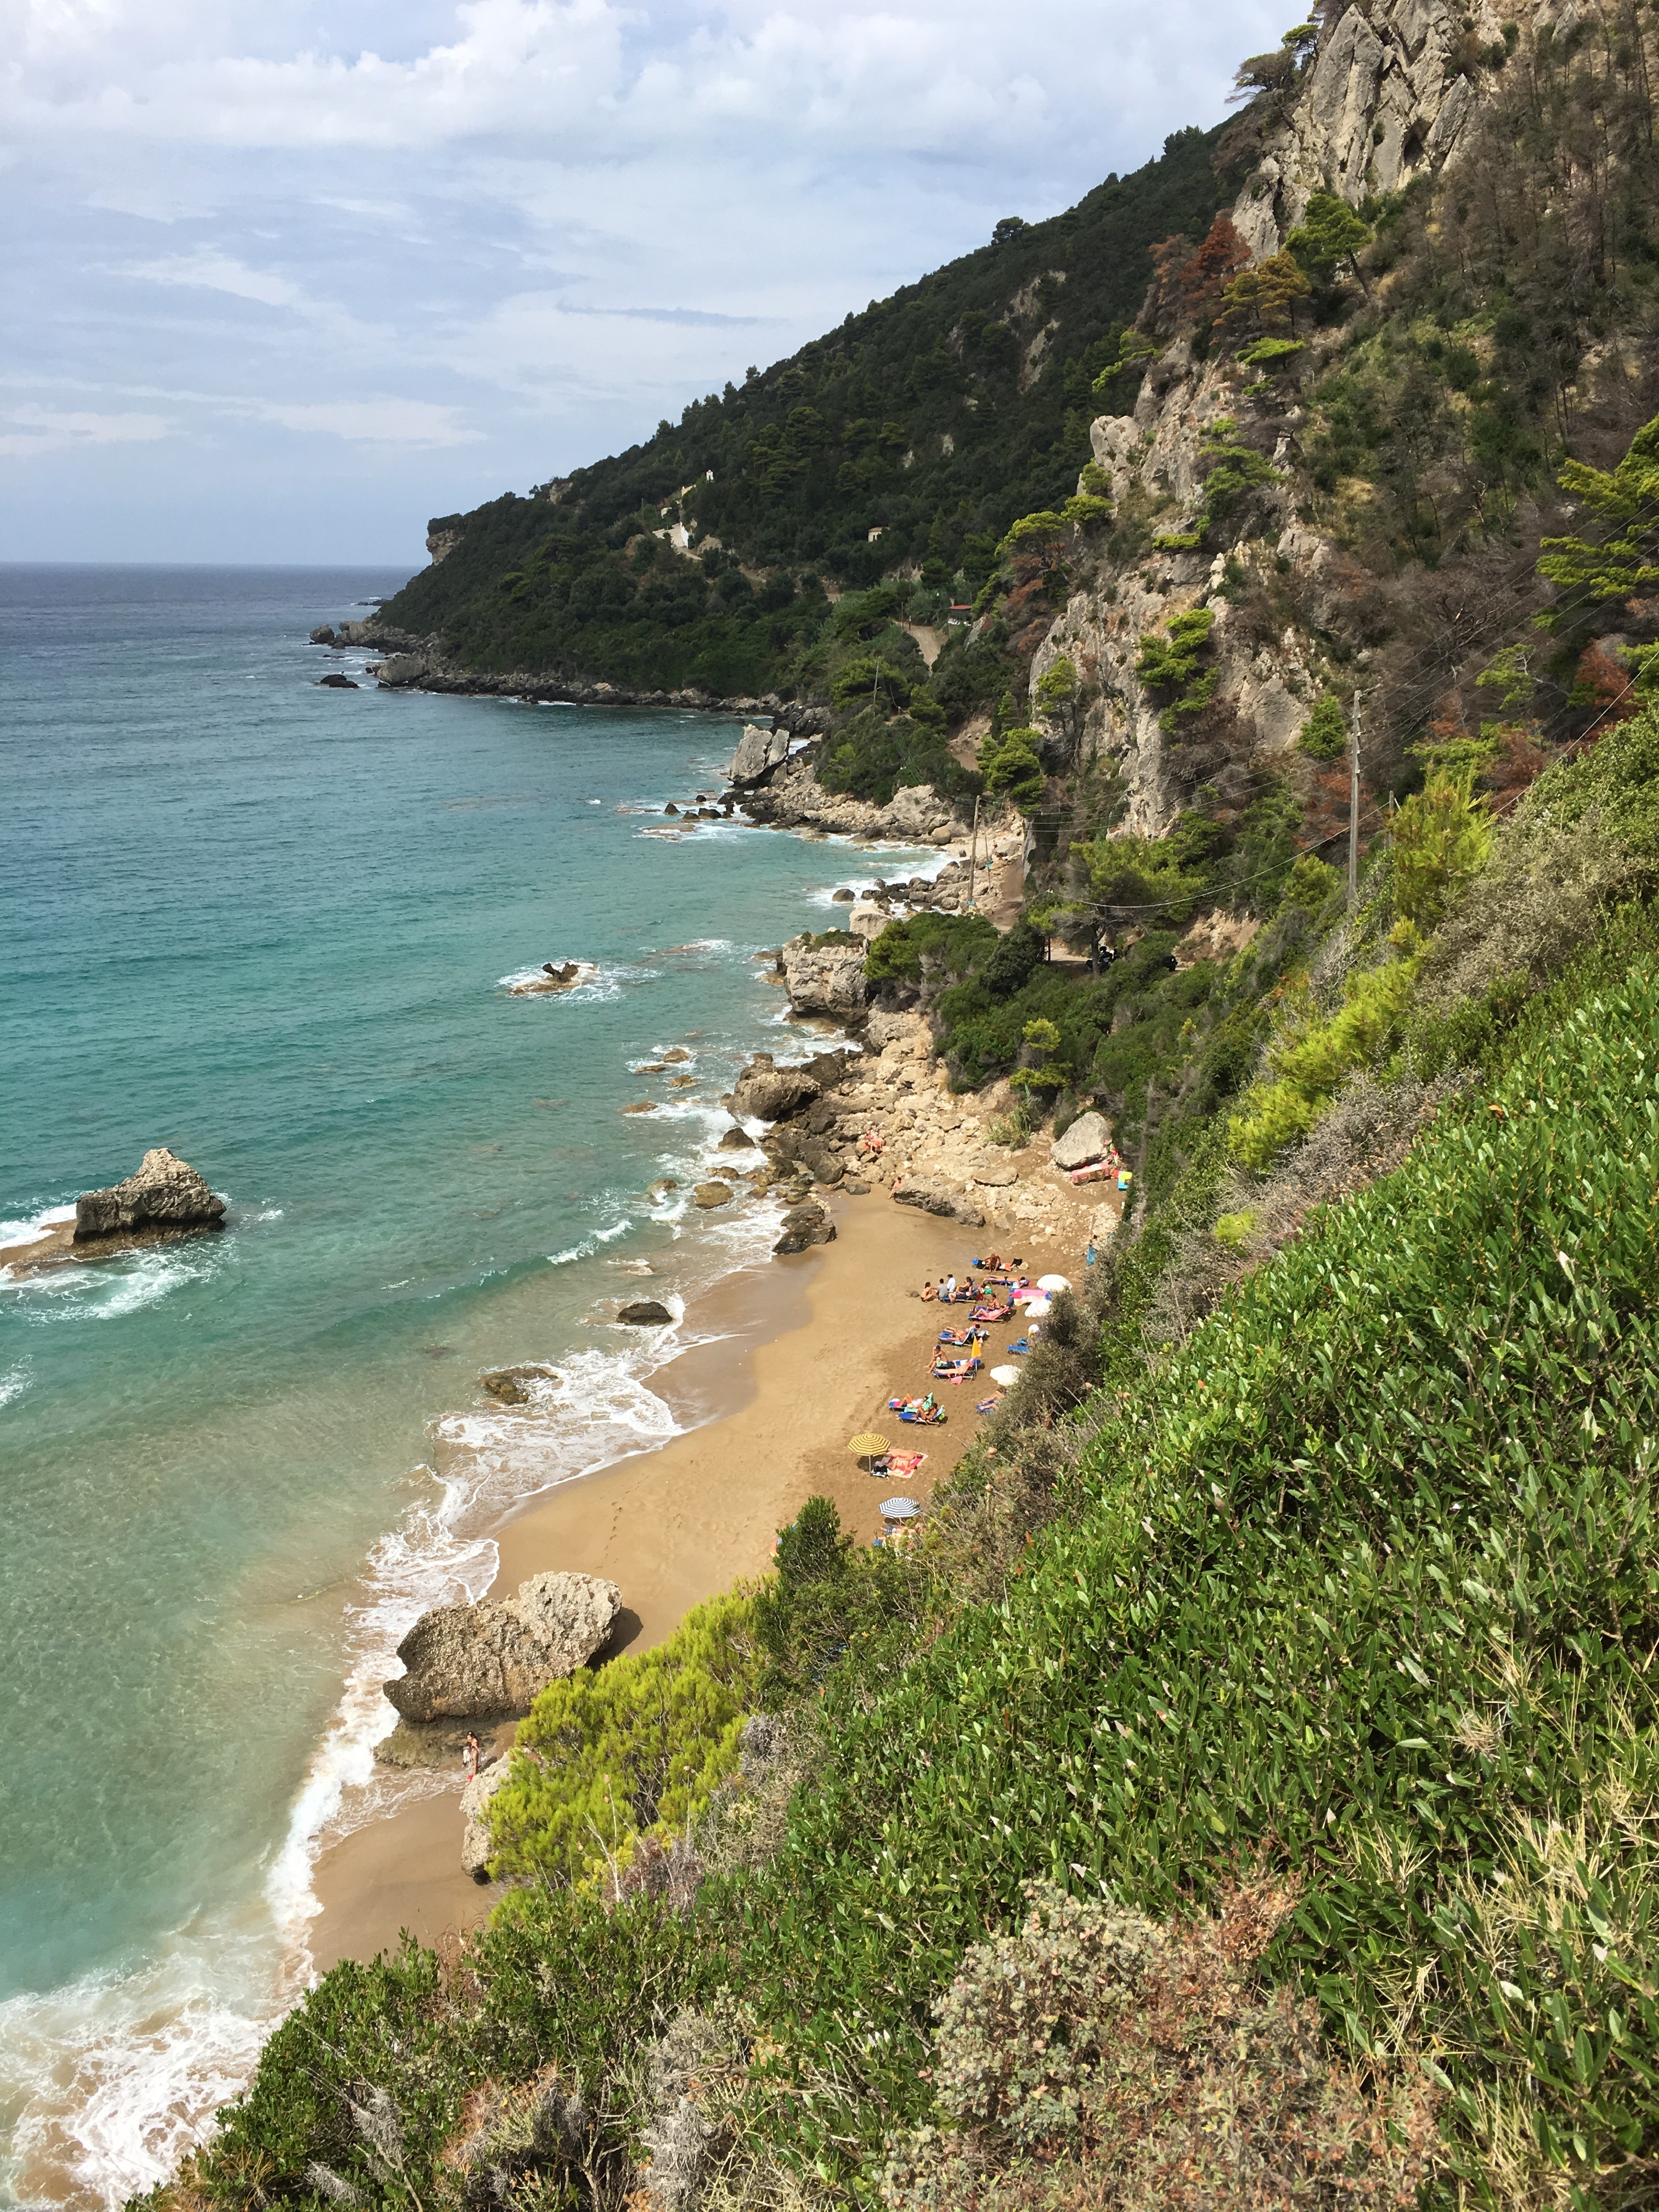
beach, landscape, sea, coast, water, nature, rock, ocean, shore, summer, vacation, cliff, cove, holiday, bay, blue, terrain, body of water, greece, booked, cape, corfu, landform, geographical feature